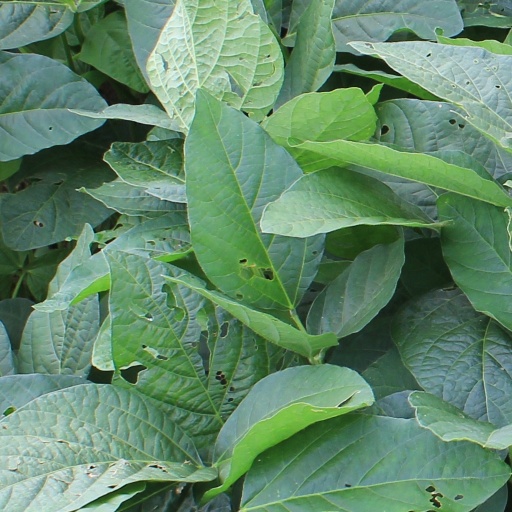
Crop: soybean